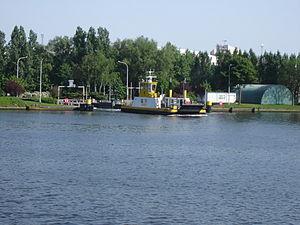
Terdonck est un lieu-dit et un ancien hameau le long de la Canal Gand-Terneuse, maintenant situé dans la ville belge de Gand. À Terdonck se trouve un service de ferry qui fait la traversée du canal.